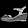
Label: Sandal